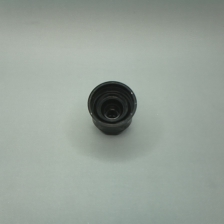
Color: black
Cap type: flip-top cap